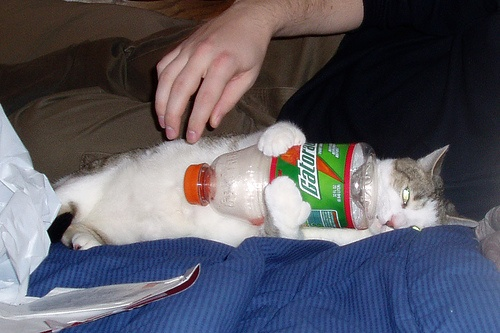
A white and gray cat laying on a bed holding a bottle of gatorade.
A cat holding onto a drink bottle with its paws
A cat lying down holding an empty gatorade bottle.
A cat lays down with a gatorade bottle
Cat holding empty Gatorade bottle while laying down.